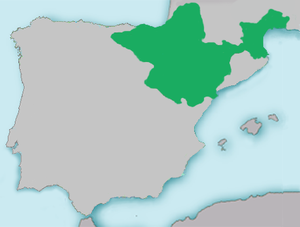
Cette liste commentée recense l'ichtyofaune d'eau douce en France métropolitaine. Elle répertorie les espèces de poissons dulçaquicoles français actuels et celles qui ont été récemment classifiées comme éteintes. Comme ici n'est référencé que la France métropolitaine, cette liste ne comptabilise pas les animaux présents dans les territoires de la France d'outre-mer, qui sont des régions disséminées un peu partout dans le monde.